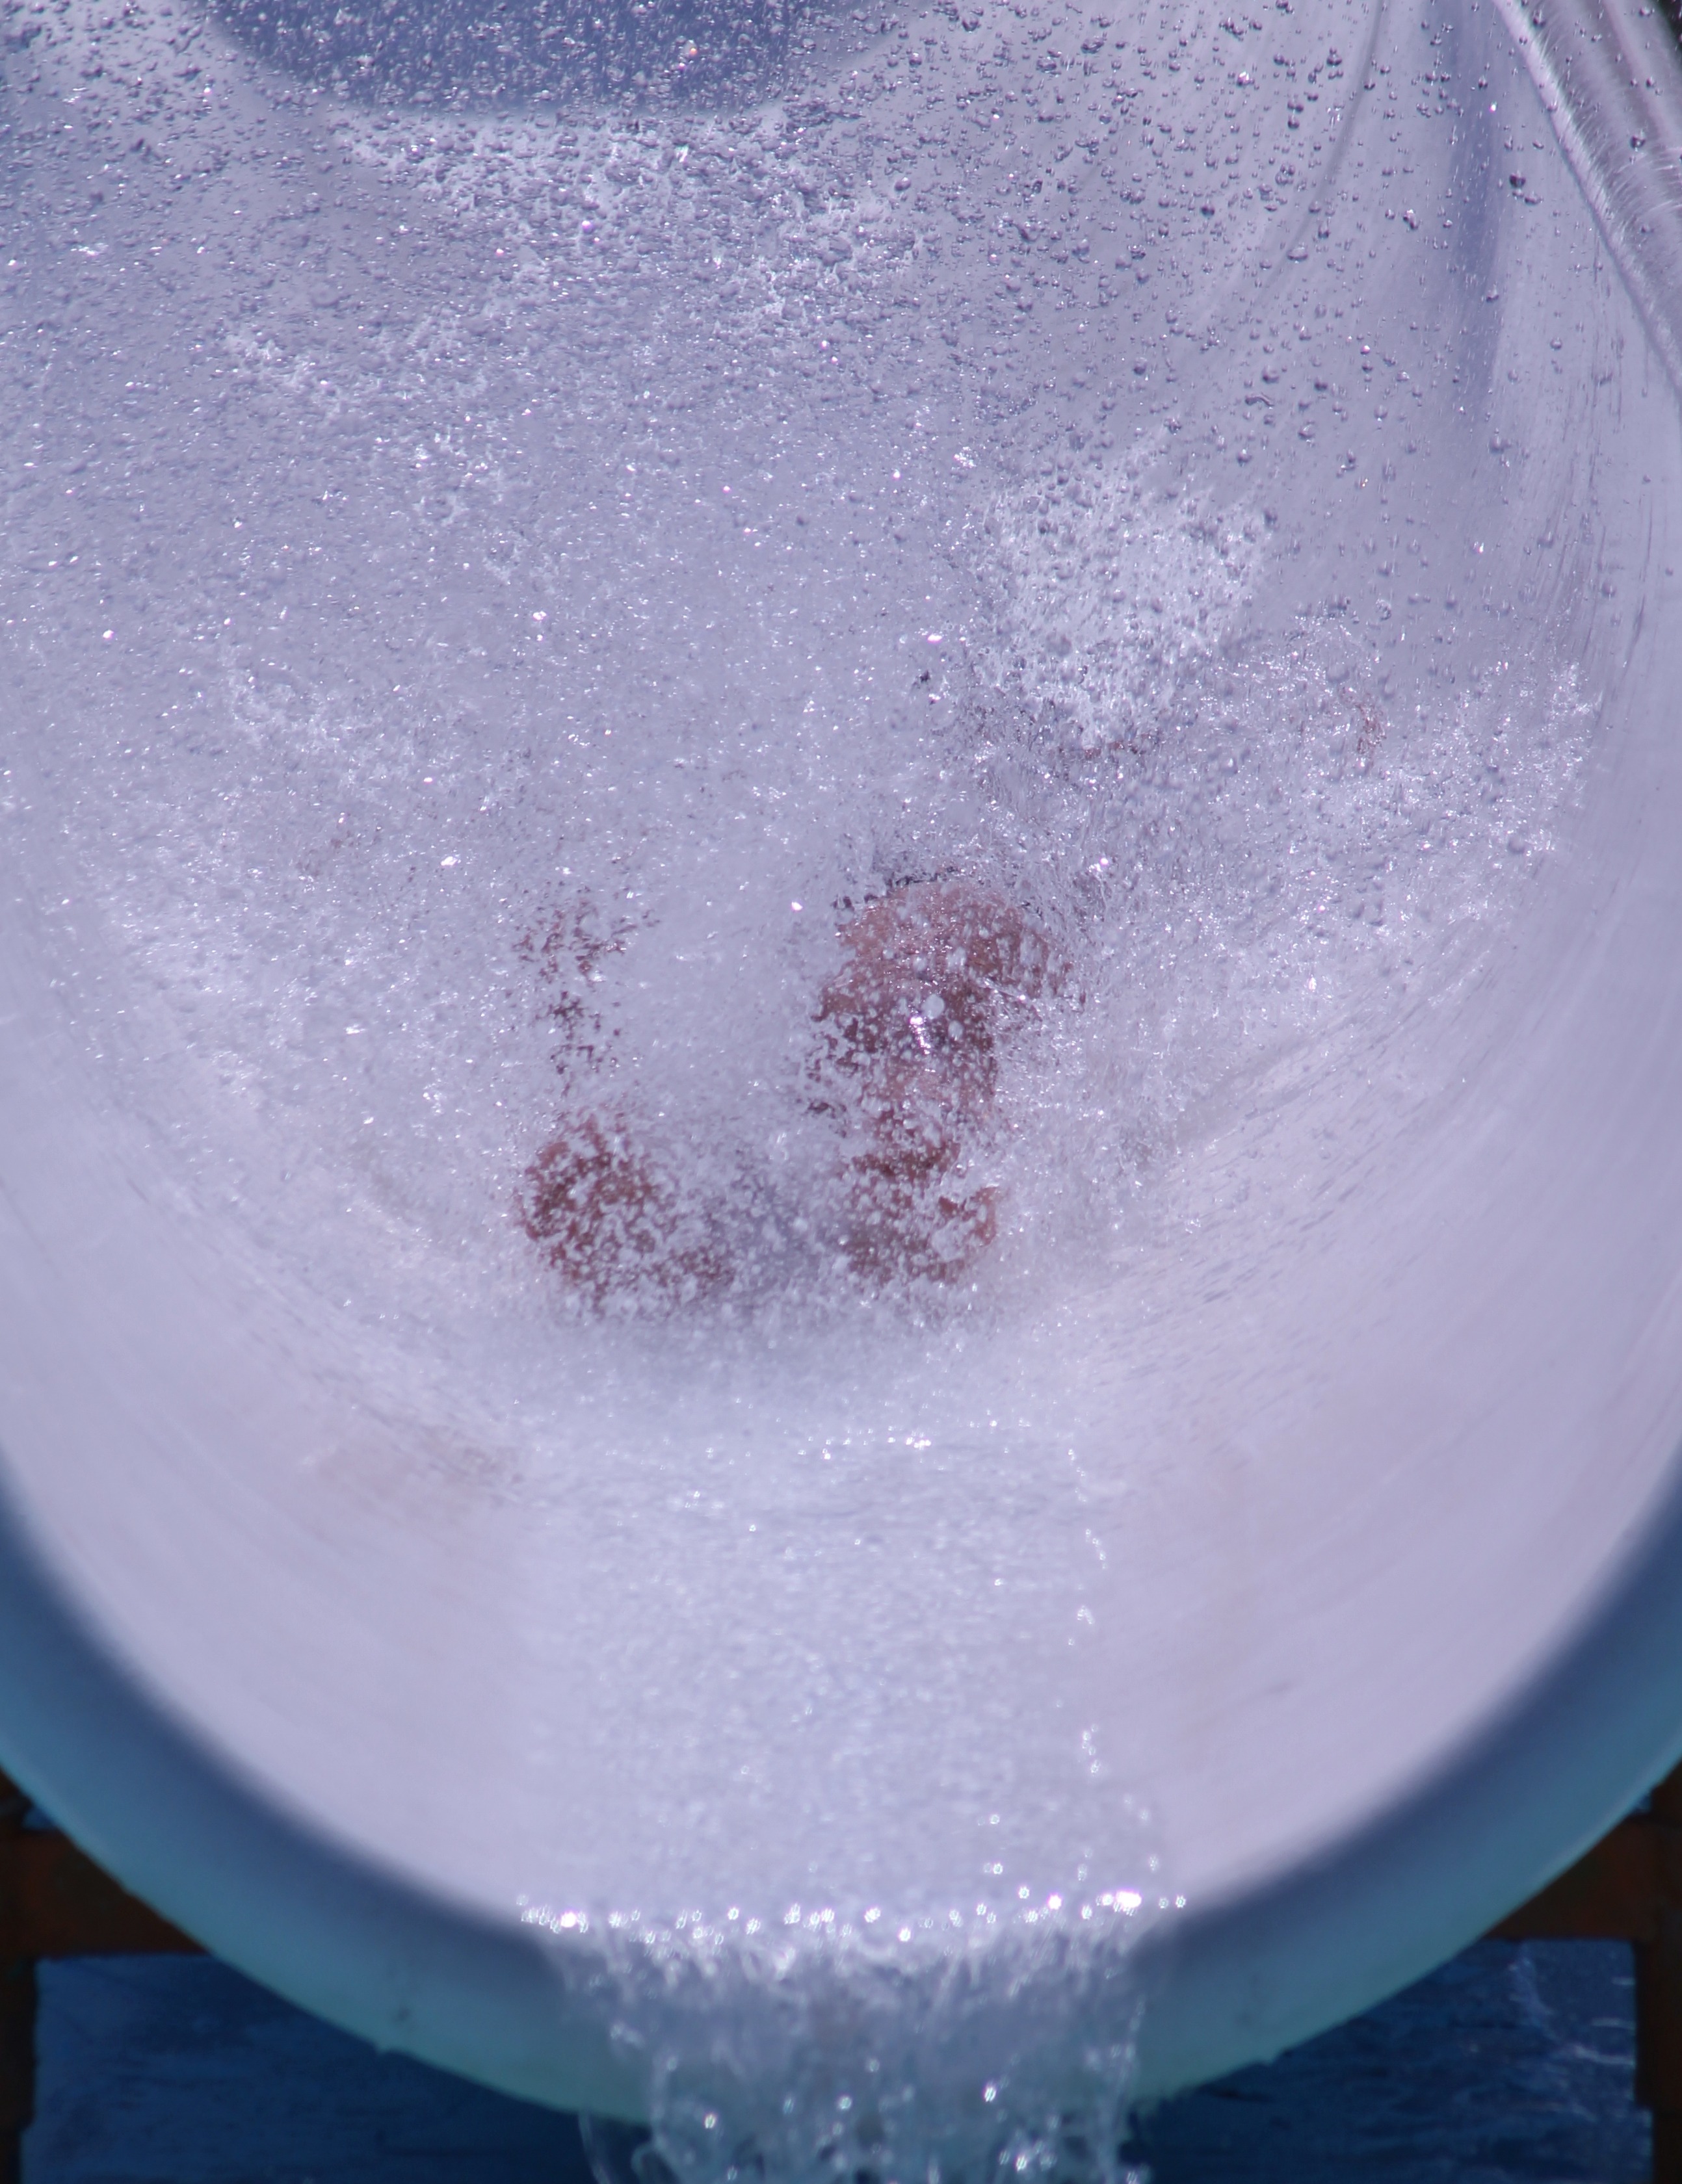
water, white, glass, ice, drink, blue, slide, freezing, macro photography, indoor swimming pool, liquid bubble